Christopher Gale

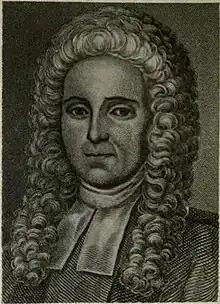

Christopher Gale (1670February 17, 1735) was the first Chief Justice of the Colony of North Carolina. He was also briefly Attorney General and a customs collector for various ports of North Carolina.